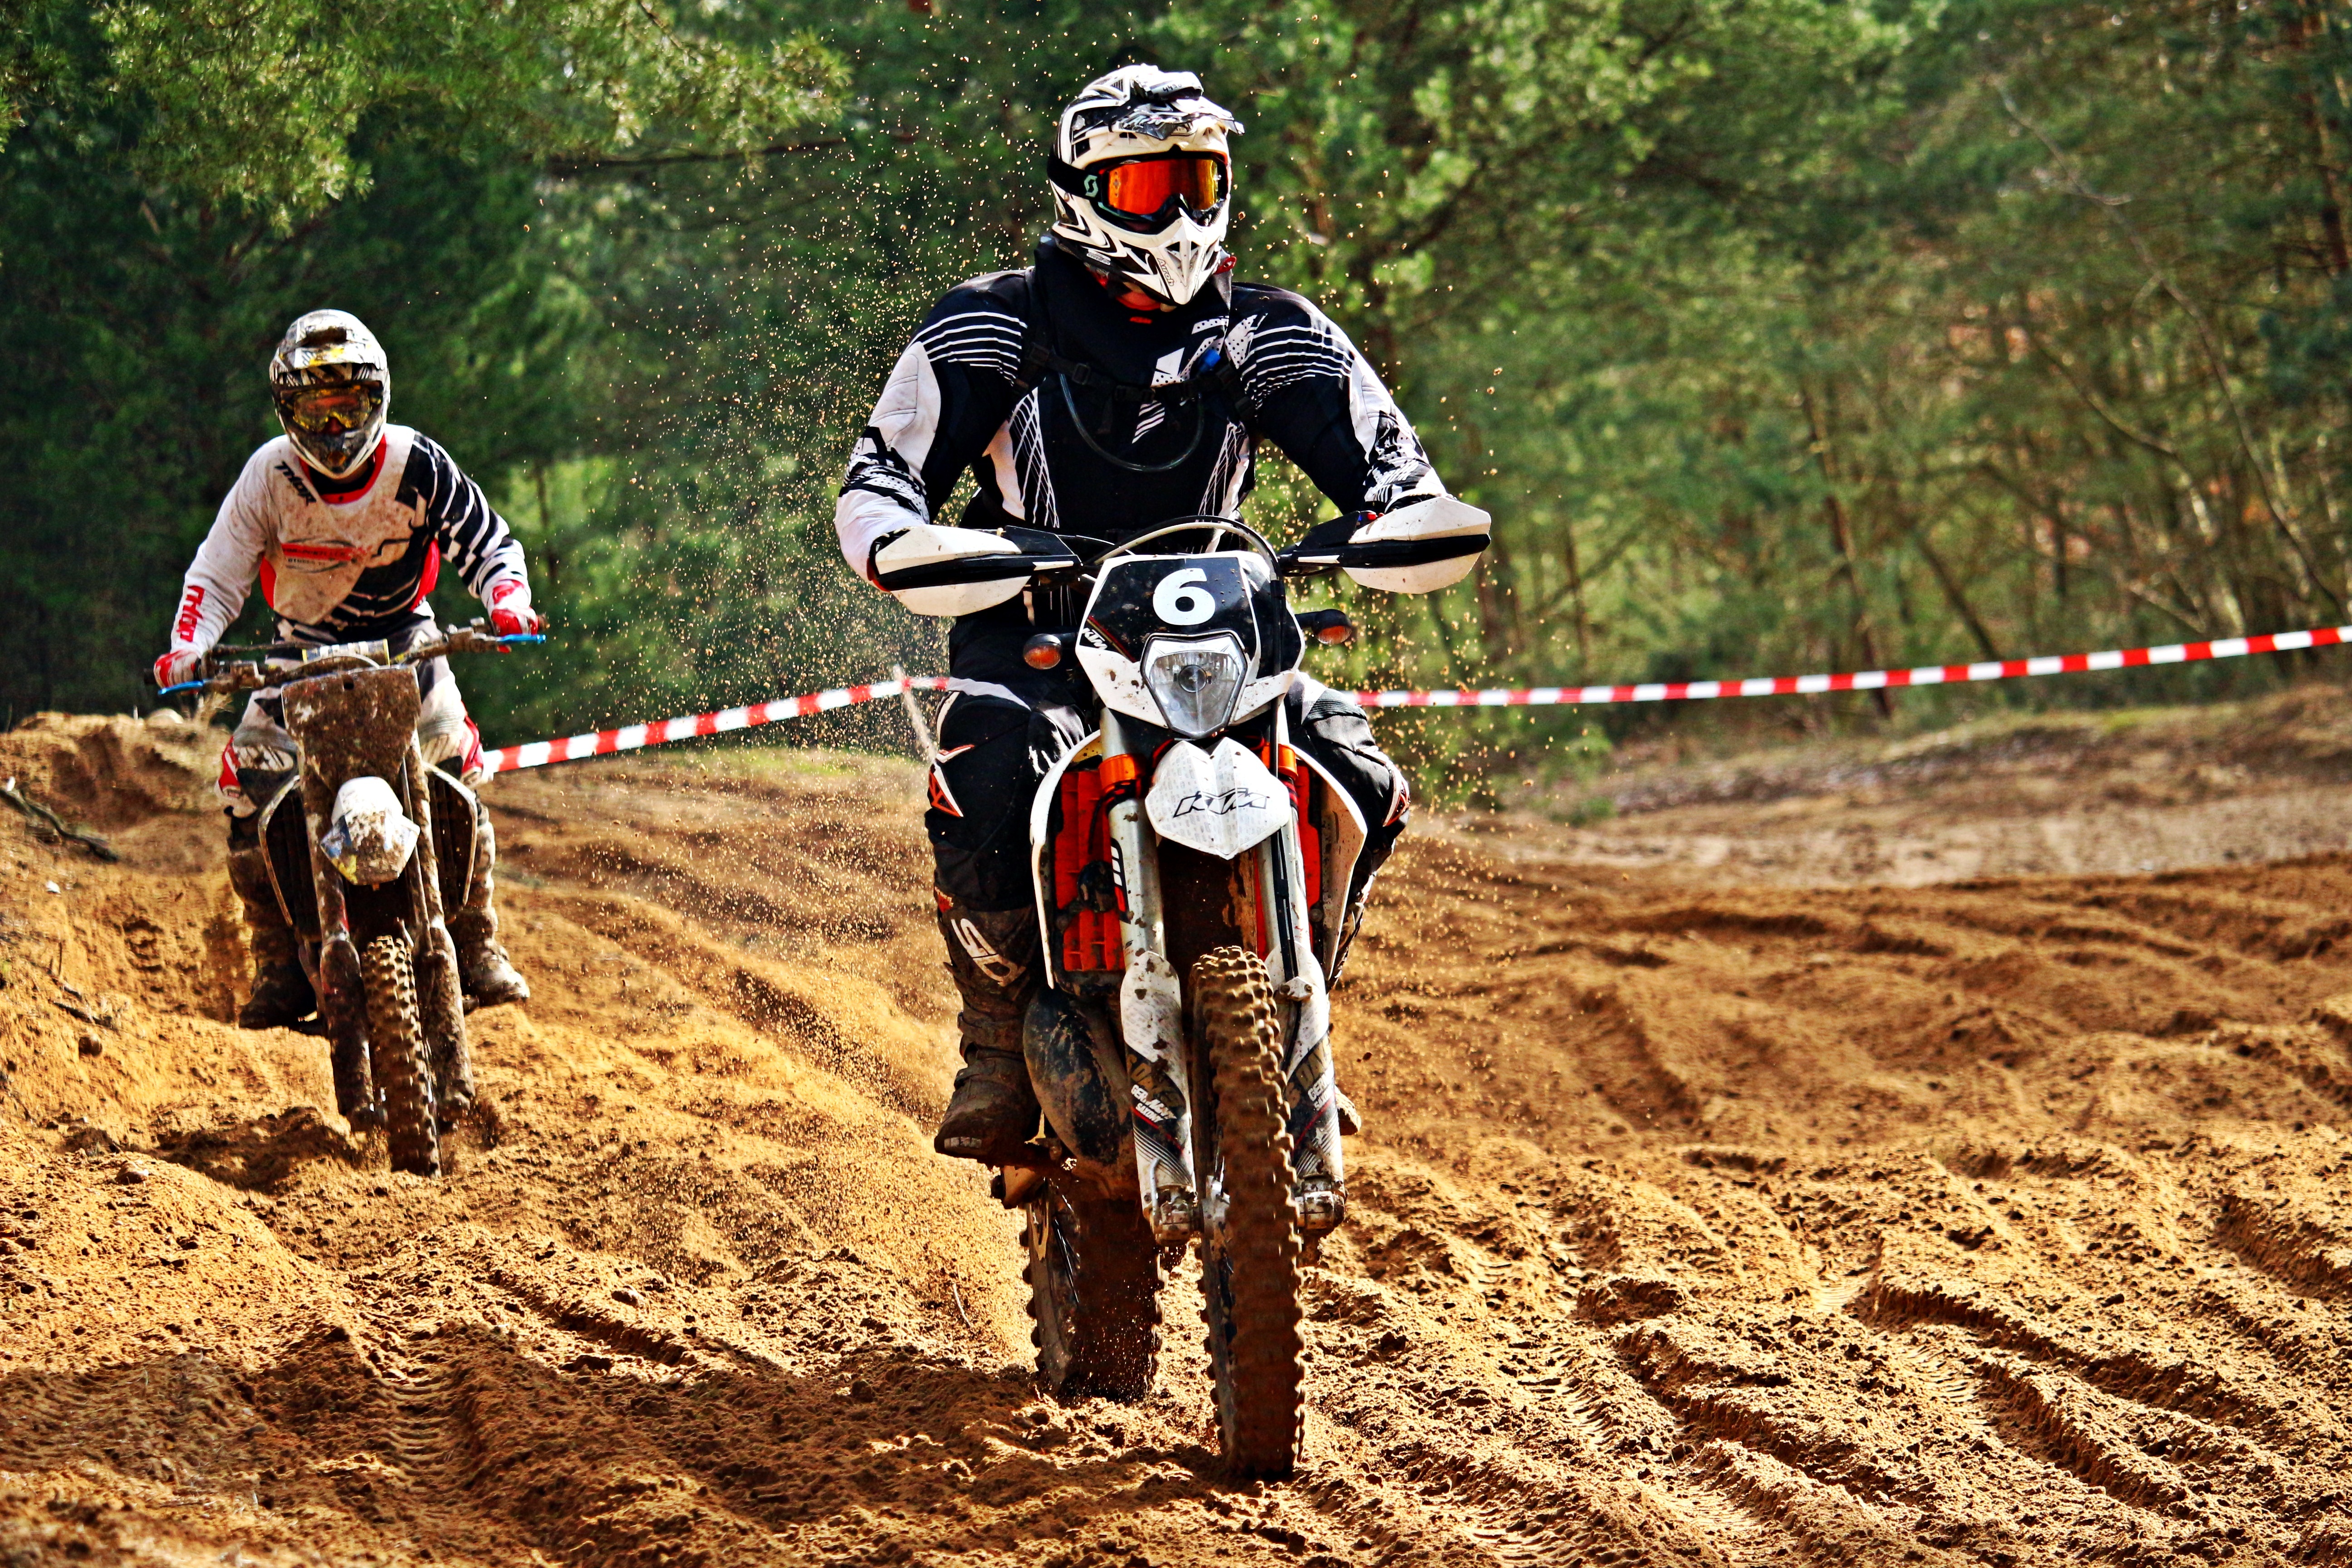
sand, vehicle, motorcycle, motocross, soil, cross, extreme sport, dirtbike, race, sports, racing, motorsport, enduro, freestyle motocross, motocross ride, motorcycle sport, dirt bike, motorcycle racing, downhill mountain biking, off roading, endurocross, dirt track racing